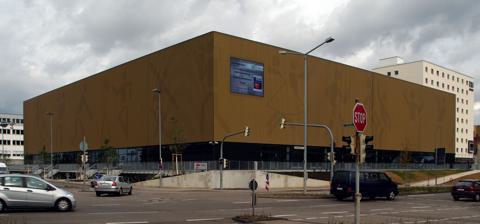
Building: Arena Ludwigsburg
Country: Germany
Year built: 2009
Indoor arena in Ludwigsburg, Germany Arena Ludwigsburg Location Ludwigsburg , Germany Coordinates 48°53′28.089237″N 9°10′57.08″E / 48.89113589917°N 9.1825222°E / 48.89113589917; 9.1825222 Capacity 7,201 ( concerts ) 5,325 ( basketball ) 3,800 ( handball ) Construction Broke ground February 7, 2008 Opened October 1, 2009 Construction cost € 21 million Architect Planungsbuero Deyle KS Architekten Tenants MHP Riesen Ludwigsburg SG BBM Bietigheim Arena Ludwigsburg , also known as MHPArena , is an indoor sporting arena that is located in Ludwigsburg , Germany . The seating capacity of the arena for basketball games is 5,325 spectators. History Arena Ludwigsburg has been primarily used to host basketball games, and it hosts the home games of the German professional basketball team, MHP Riesen Ludwigsburg , of the Basketball Bundesliga .  It replaced Rundsporthalle Ludwigsburg as the home of EnBW Ludwigsburg. See also List of indoor arenas in Germany References